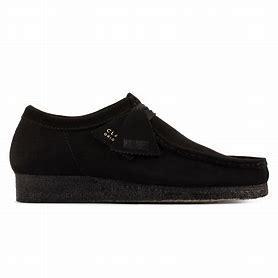
Brand: Clarks
Model: S Wallabee